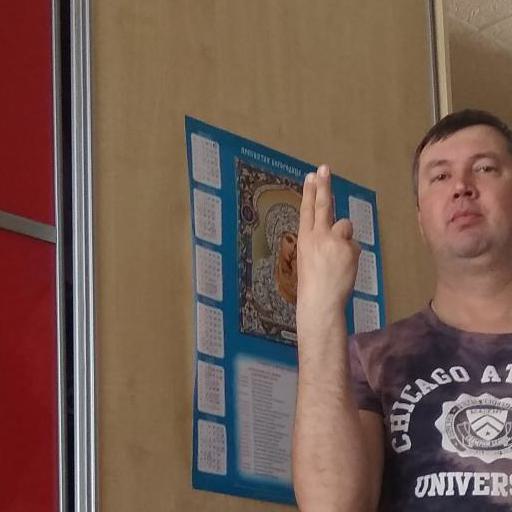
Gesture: two_up_inverted